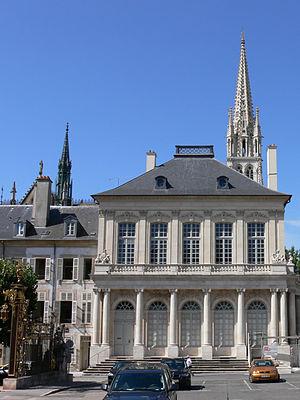
Pavillon construit au XVIII° par Émmanuel Héré, sur la place de la carrière et qui devint sa demeure urbaine.
La place de la Carrière est une place de la ville-vieille de Nancy, édifiée à partir du XVIᵉ siècle.
Cet article recense les monuments historiques de Nancy, en France.
Nancy, ancienne capitale du duché de Lorraine, possédait une cour composée de familles nobles qui se firent construire de nombreux hôtels particuliers au cours des siècles passés. Plus récemment, c'est au XXᵉ siècle que furent édifiés de nombreux hôtels particuliers de style école de Nancy.